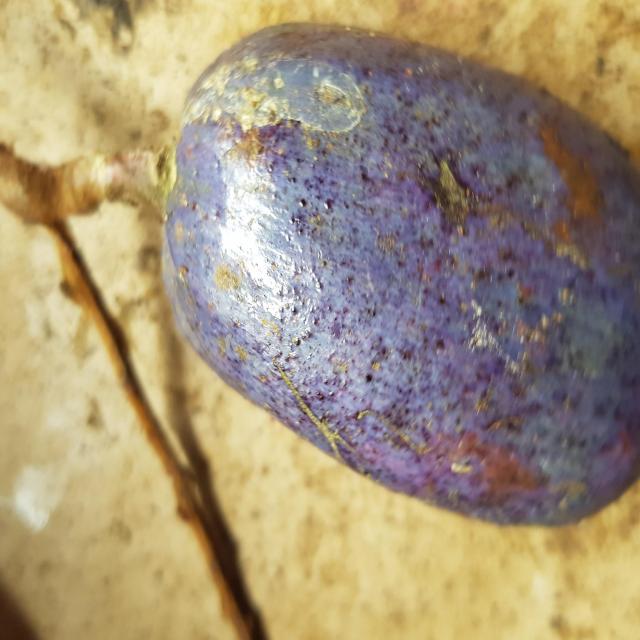
Plum grade: unaffected